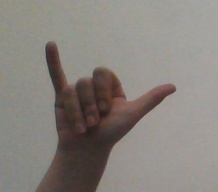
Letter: ya